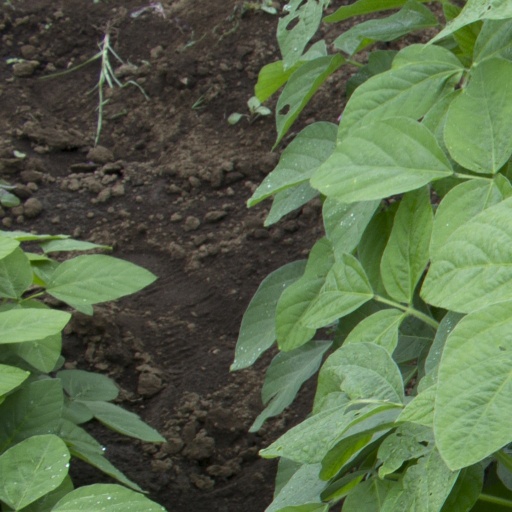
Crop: soybean